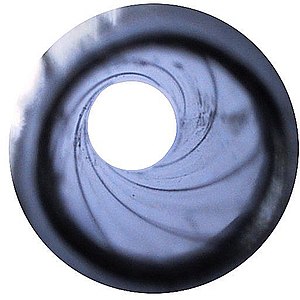
Pistolløbssekvens (George Lazenby) / Produktion / Filmning
Et 38. kaliber pistolløb. Det var gennem sådan et pistolløb, at pistolløbssekvensen blev filmet.
George Lazenbys pistolløbssekvens er den tredje producerede pistolløbssekvens blandt James Bond-filmene, og den første der blev brugt udelukkende i kun en af EON Productions' Bond-film, nemlig On Her Majesty's Secret Service fra 1969, hvilket også var den eneste til at have George Lazenby i hovedrollen som Ian Flemings hemmelige agent og kommandør James Bond. Pistolløbssekvensen blev produceret op samtidig med selve filmen On Her Majesty's Secret Service med Maurice Binder, skaberen af sekvensen, som producent. Sekvensen blev instrueret af Peter R. Hunt, der valgte at bruge George Lazenby frem for en stuntman, som Terence Young gjorde det i de to første Bond-film, Dr. No og From Russia with Love, hvor han brugte stuntman Bob Simmons som James Bond i sekvensen.